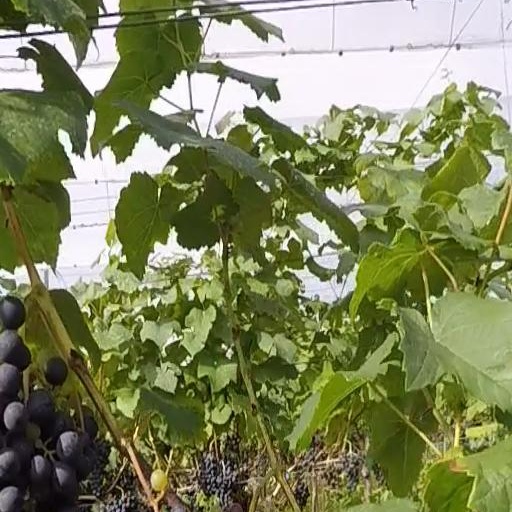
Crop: grape